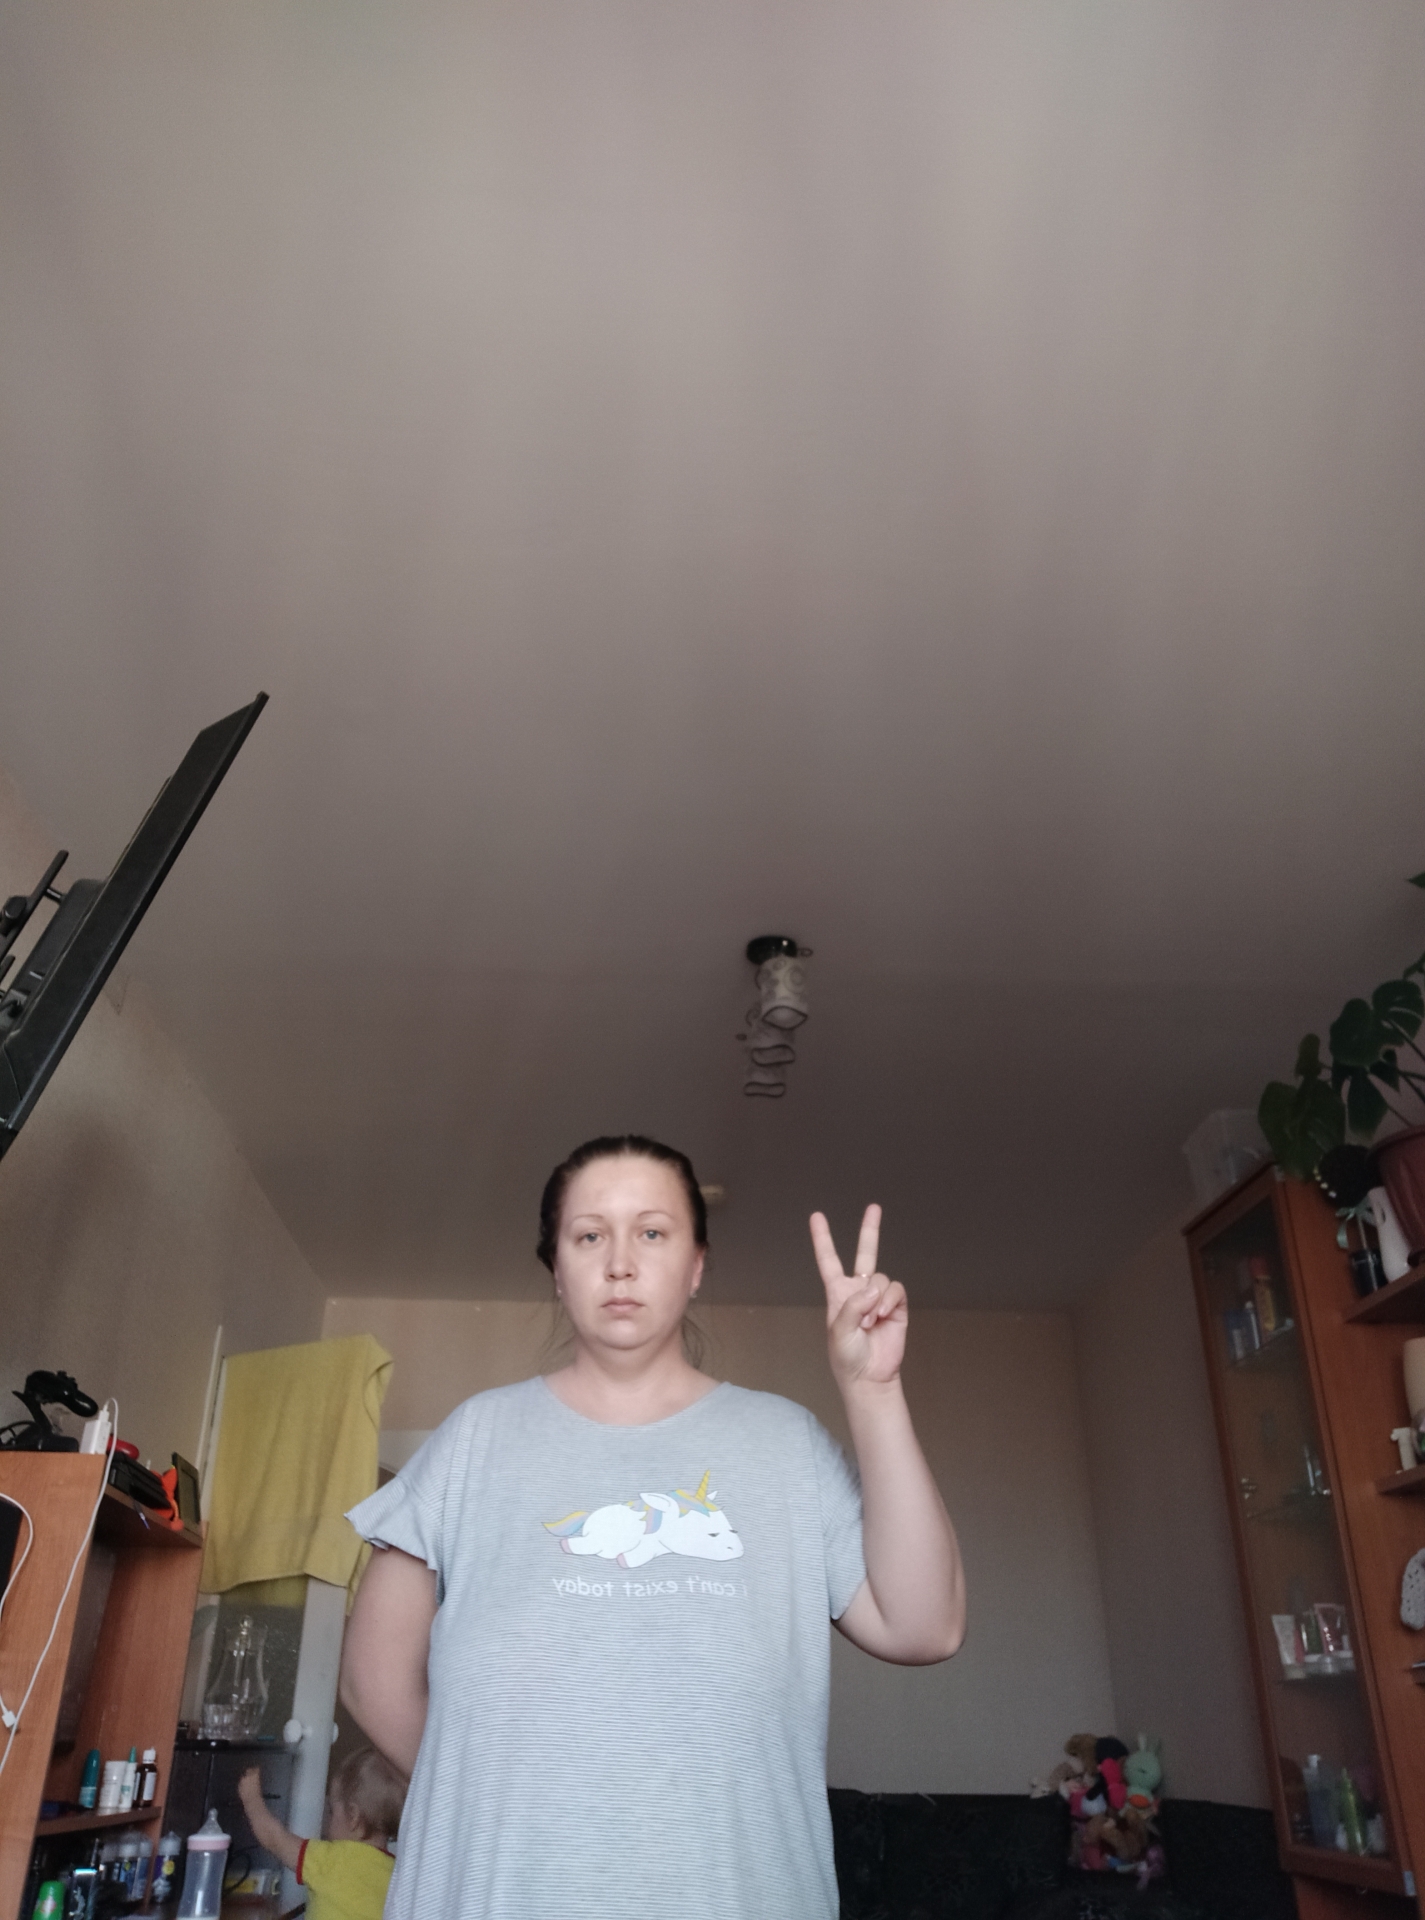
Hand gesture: peace